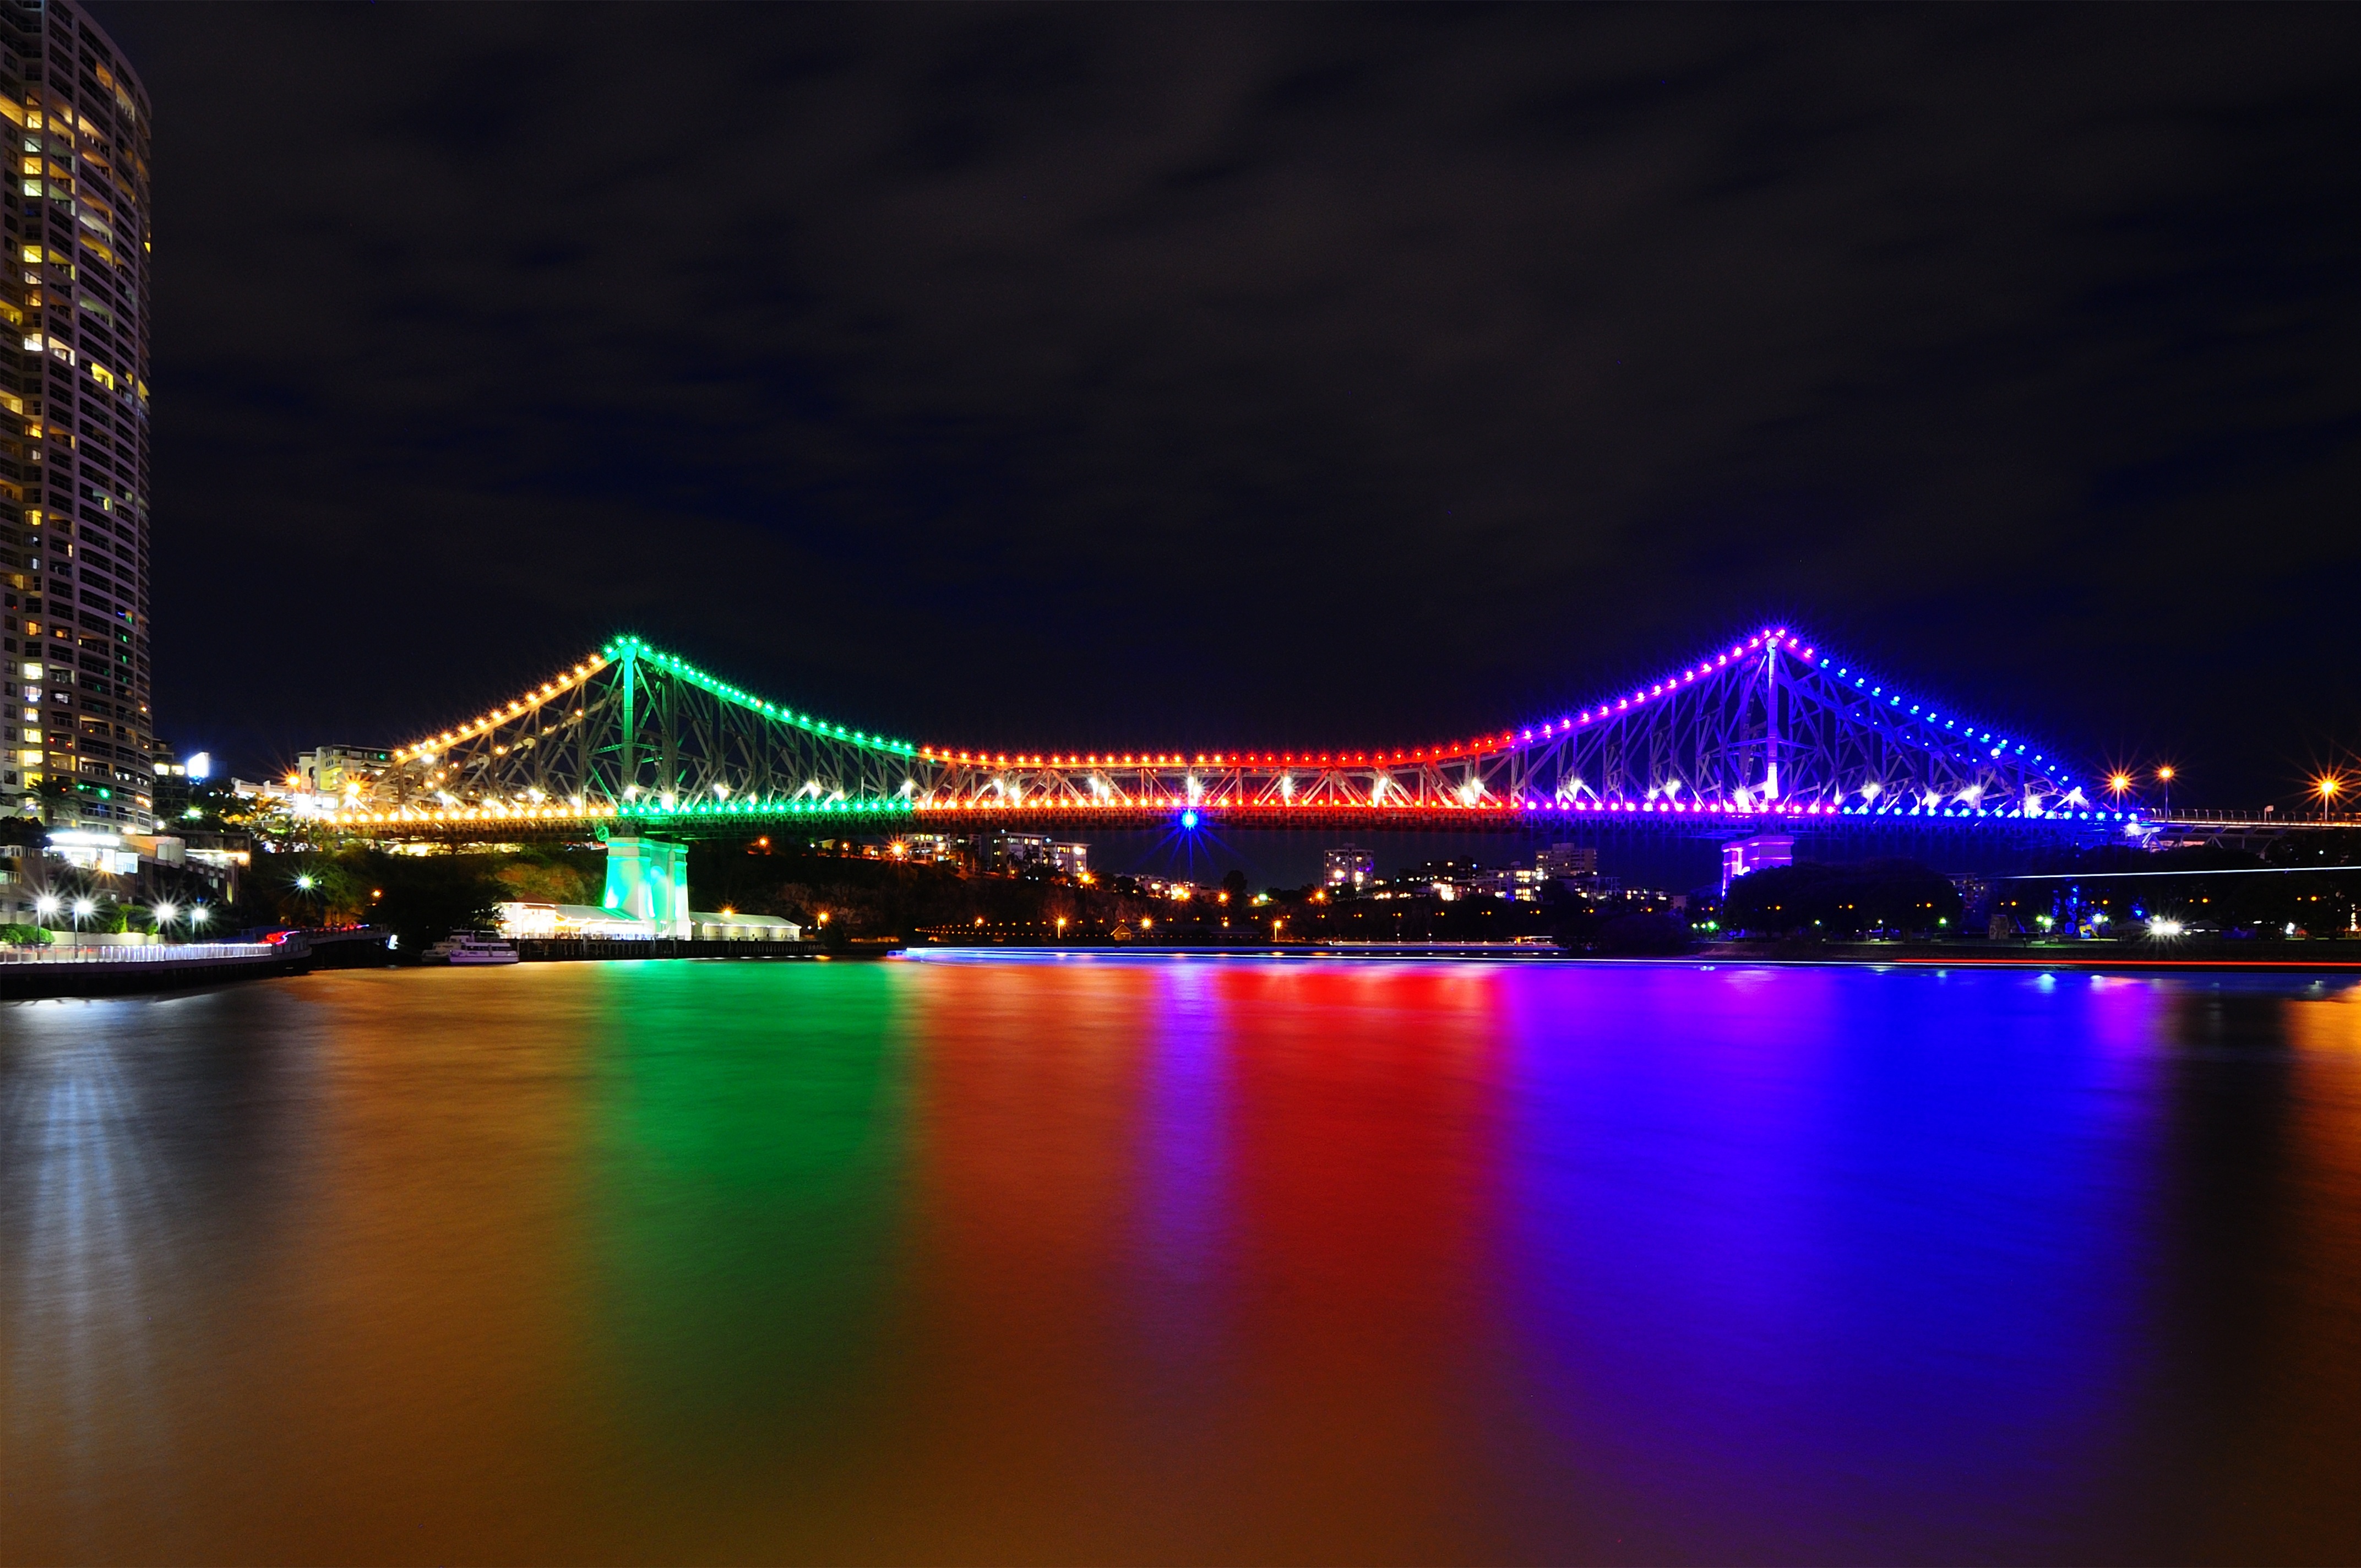
light, bridge, skyline, night, cityscape, dusk, evening, reflection, landmark, christmas decoration, brisbane, christmas lights, story bridge